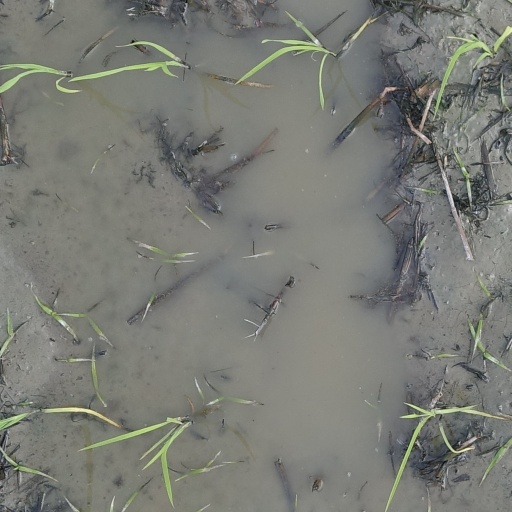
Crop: rice